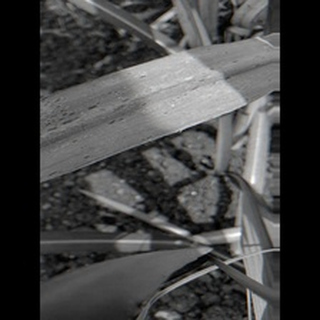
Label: sugarcane_rust